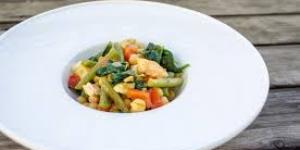
garbanzos salteados con verduritas al curry